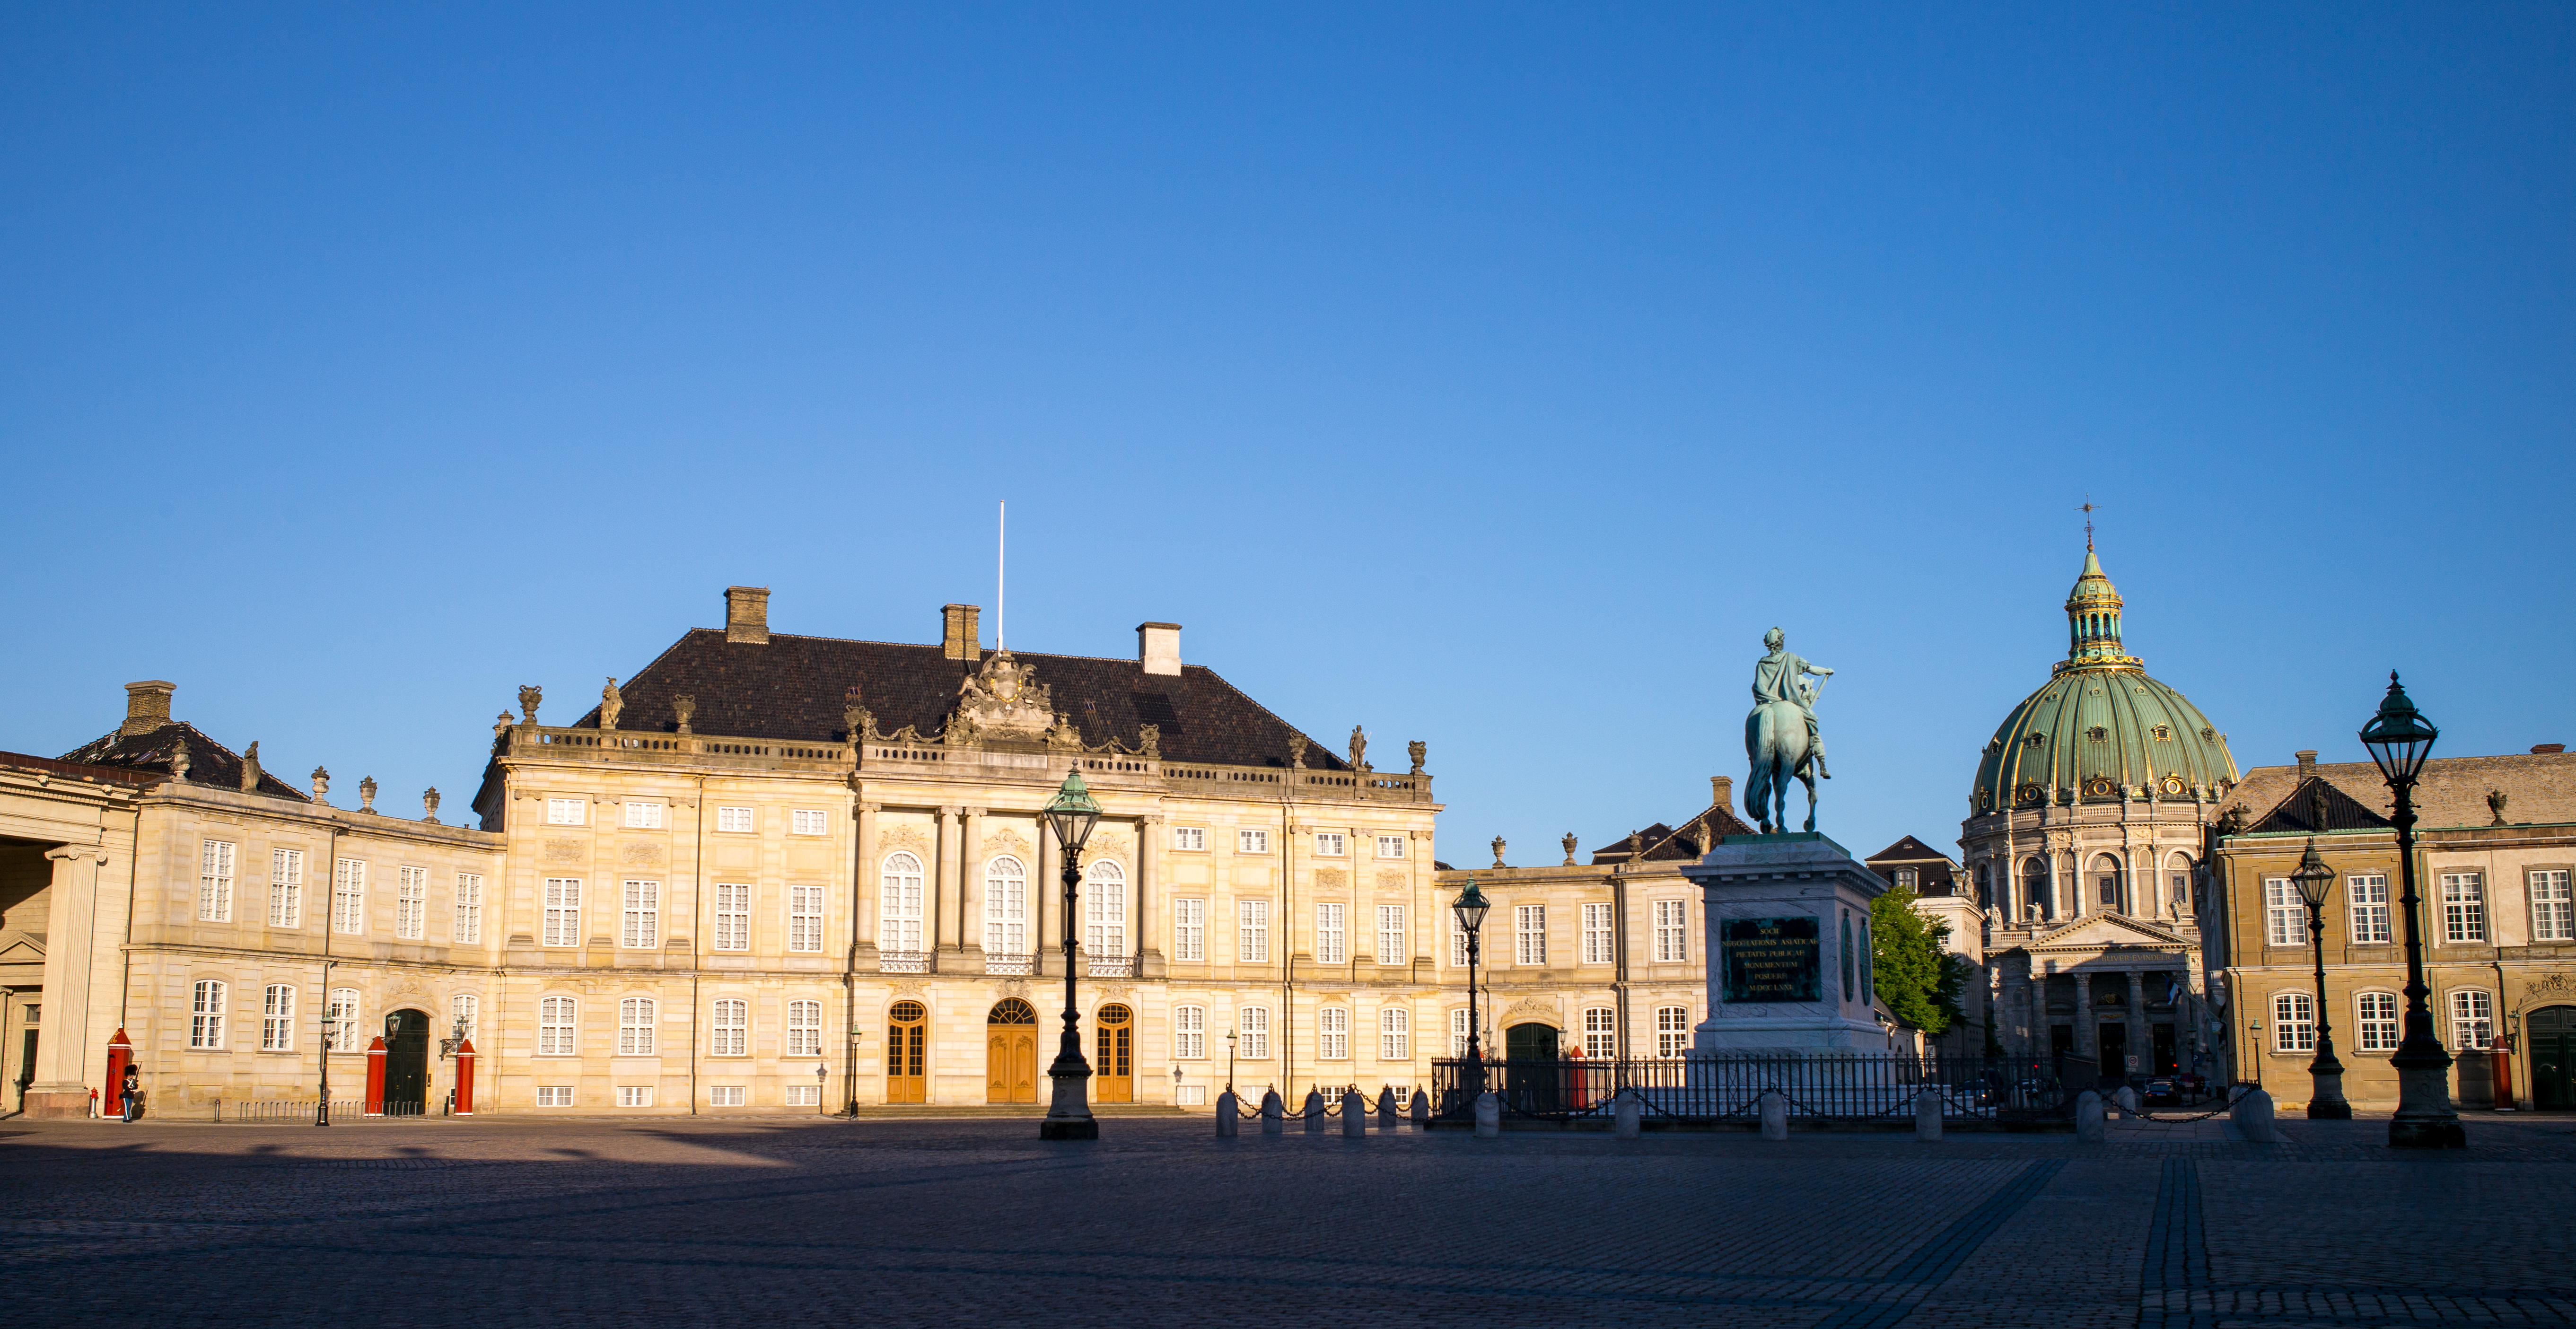
morning, town, building, chateau, palace, city, cityscape, panorama, clear, europe, evening, plaza, landmark, facade, cathedral, tourism, place of worship, sunny, family, m, denmark, copenhagen, town square, 28, royal, leica, 240, summicron, amelienborg, historic site, human settlement